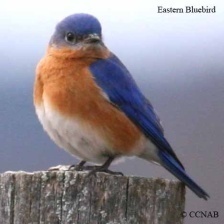
Species: EASTERN BLUEBIRD
Scientific name: SIALIA SIALIS